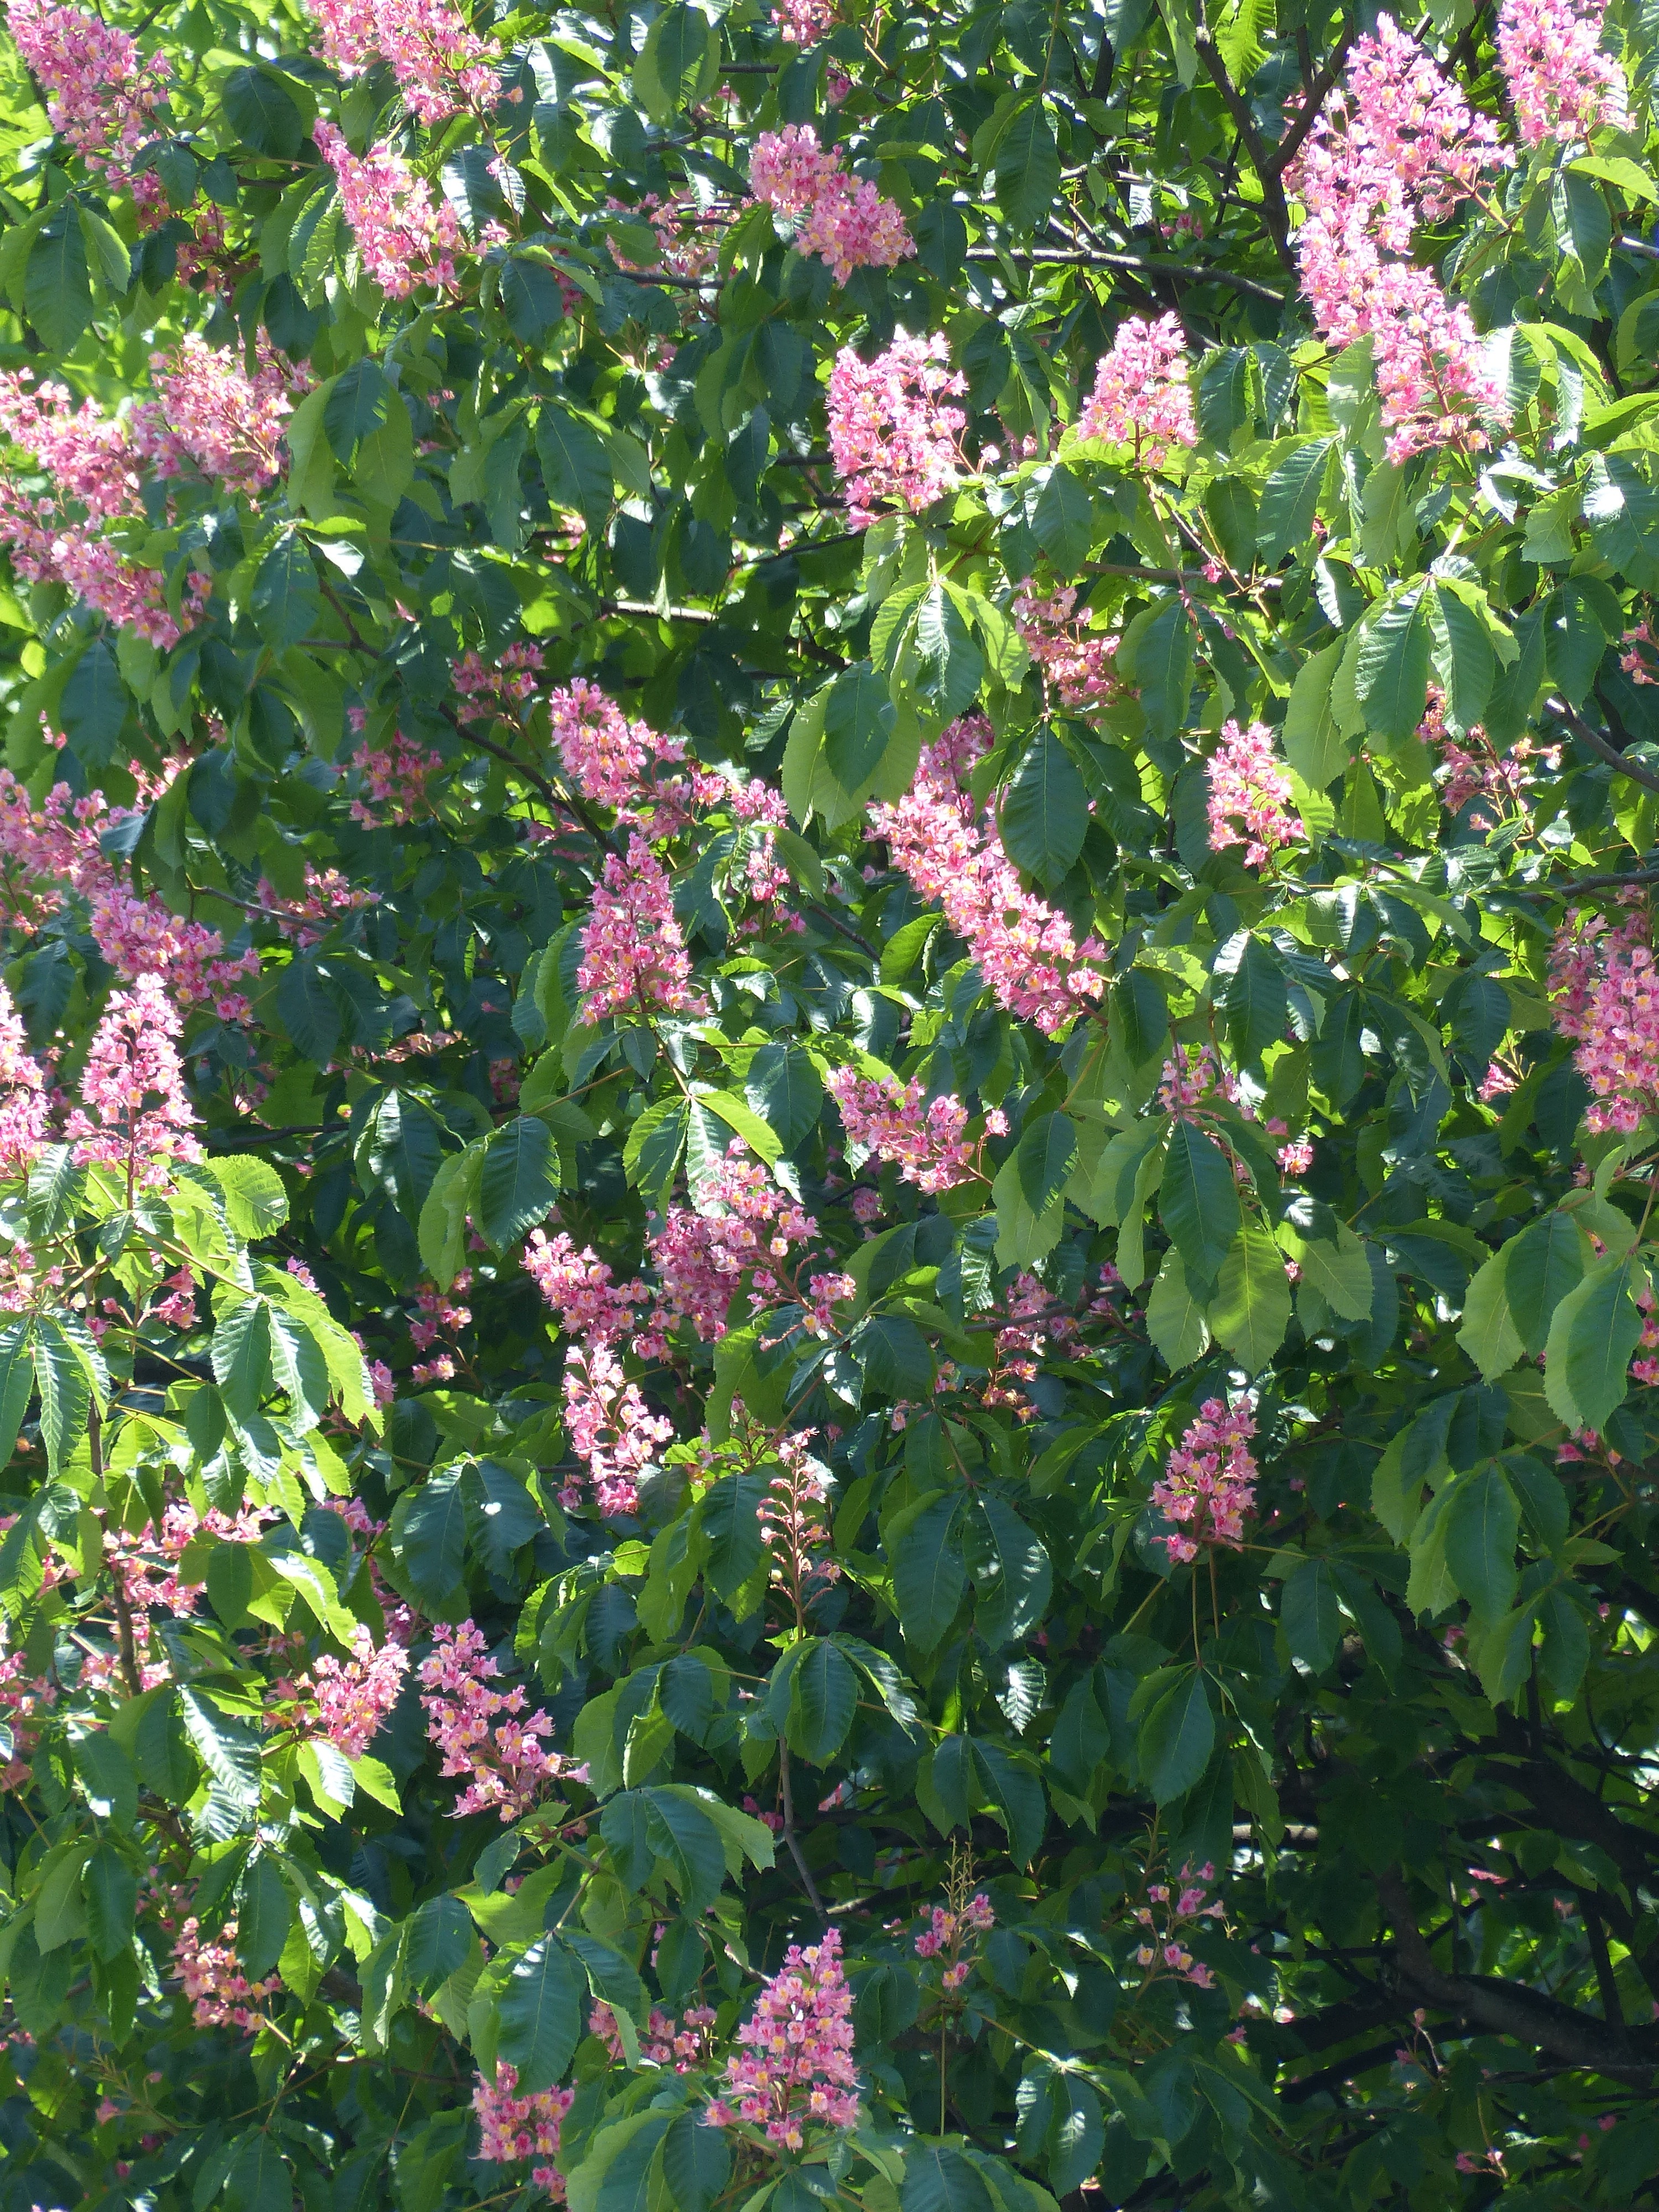
tree, blossom, plant, flower, bloom, red, herb, botany, garden, flora, wildflower, deciduous tree, hybrid, shrub, lilac, ornamental, aesculus, chestnut, chestnut tree, inflorescence, flowering plant, buckeye, ordinary rosskastanie, red buckeye, red flowering buckeye, flesh red horse chestnut, aesculus hippocastanum, aesculus rubicunda, aesculus pavia, annual plant, woody plant, land plant, north american horse chestnut